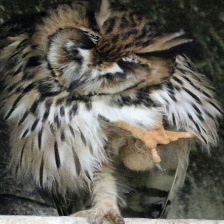
Species: STRIPED OWL
Scientific name: ASIO CLAMATOR
ImageNet parent category: great_grey_owl